Charnockite, St. Thomas Mount

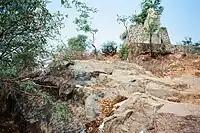
Charnockite rock exposure band quarried from here for the tomb of Job Charnock

Charnockite rock series is an ancient formation, similar to granite, which has intruded into igneous rocks. It is found not only in St. Thomas Mount but also extends south of the Chingleput in Tamil Nadu. It is also traced to the Nilgiri hills with southern trend extending to the Malabar district, and former feudal states of Cochin and Travancore, princely towns in Kerala. It rises further above the sea level to form the great mass of Sri Lanka (Ceylon). The massive formations are more in the form of plateau (some of them at elevations between and ) that facilitates formation of lakes.